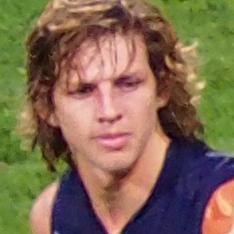
Age: 22